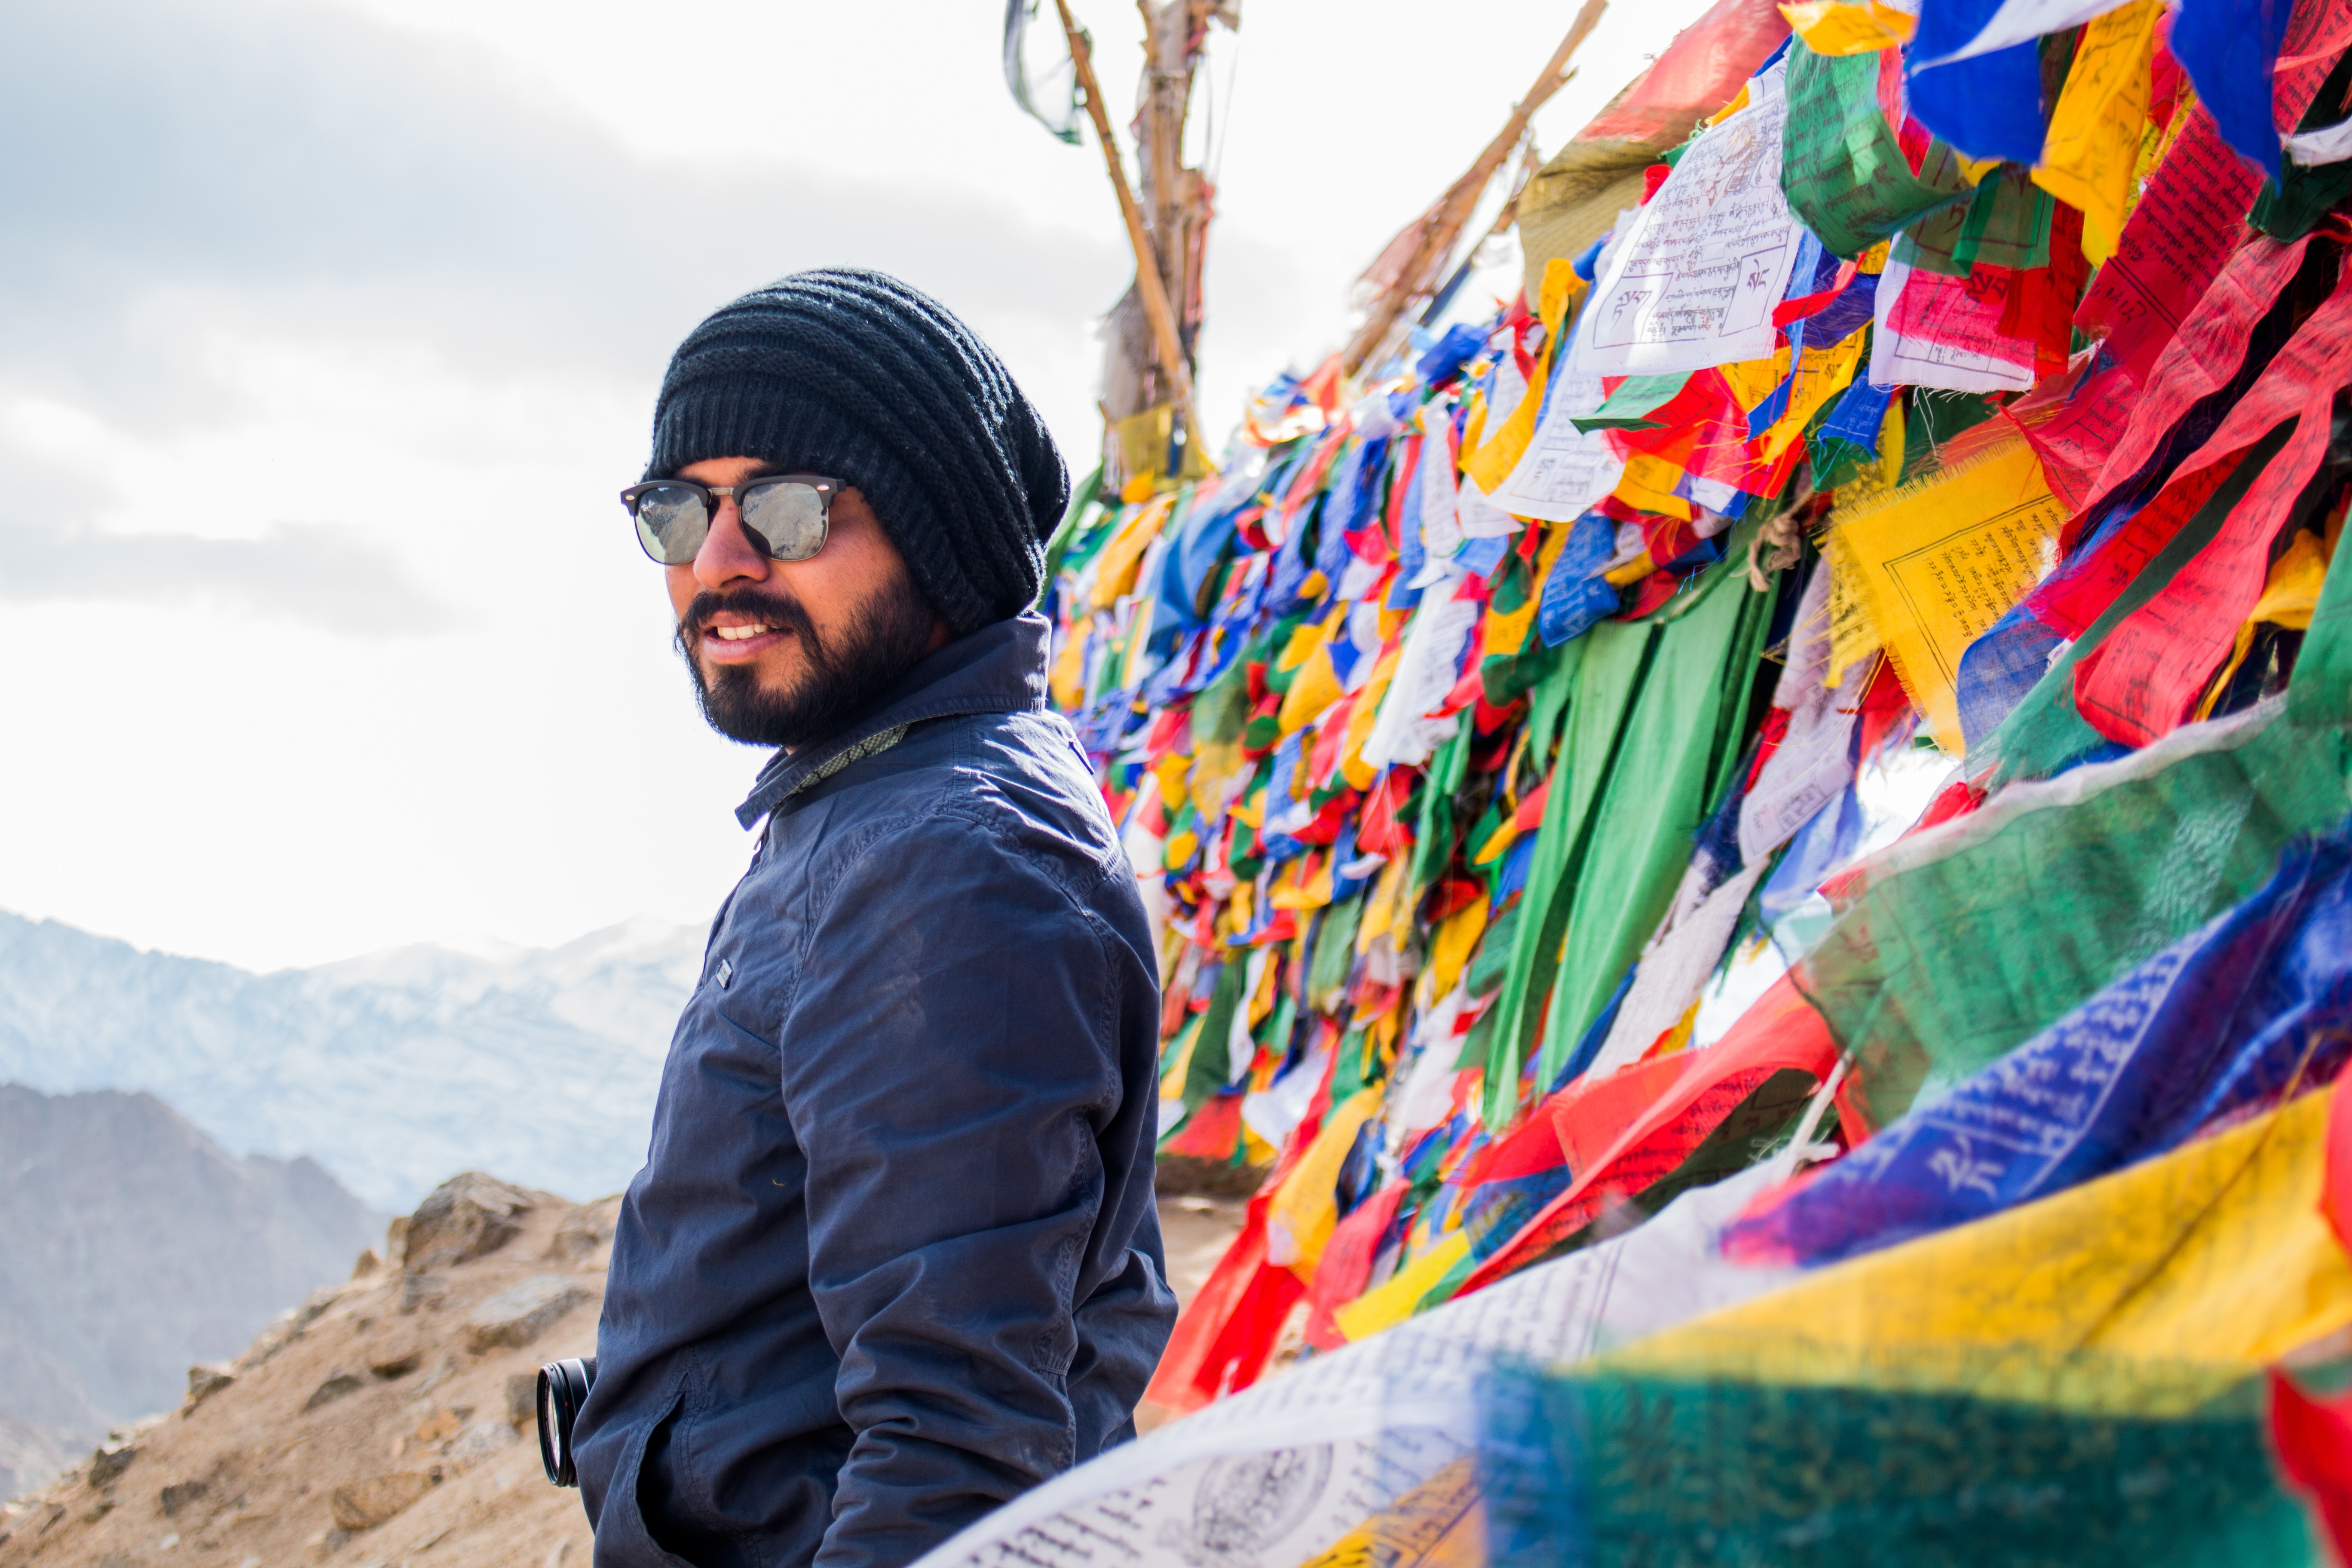
people, blue, yellow, human, cool, textile, smile, glasses, eyewear, headgear, vacation, outerwear, landscape, tourism, stock photography, art, travel, street, world, style, mural